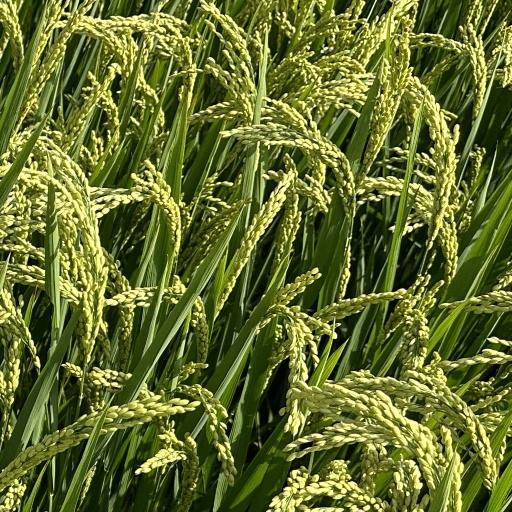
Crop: rice